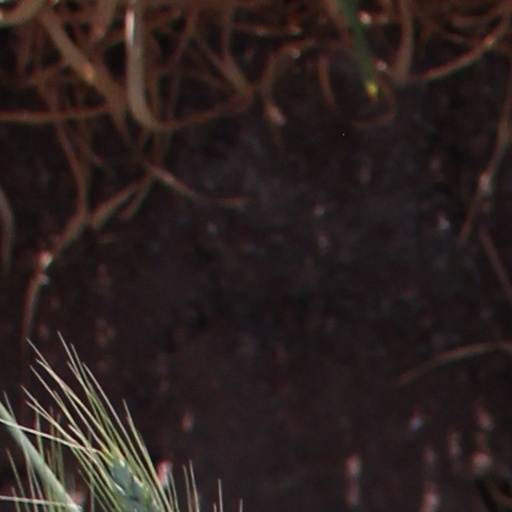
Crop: wheat